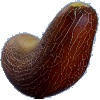
Label: Cucumber Ripe 1